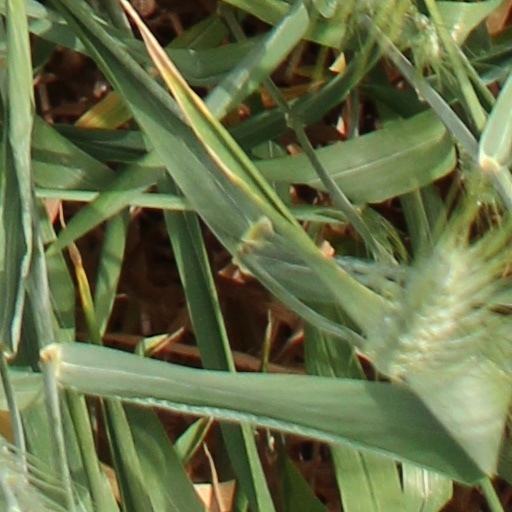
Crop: wheat